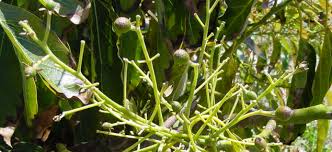
Label: Avocado